Valburga

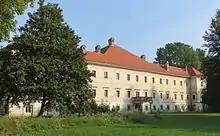
Lazzarini Manor

There is a large manor in the settlement, known as Lazzarini Manor, Smlednik Manor, or Valburga Manor. It was built in the 17th century. The main hall is painted with high-quality frescoes with mythological themes in the illusionist style. The painting in the chapel vault is believed to be by Anton Cebej. After the Second World War, the manor was seized by the state and nationalized; from 1946 to 1990 the building was used as a special needs school. The manor is being renovated after a fire in 2007 and is not open to the public.